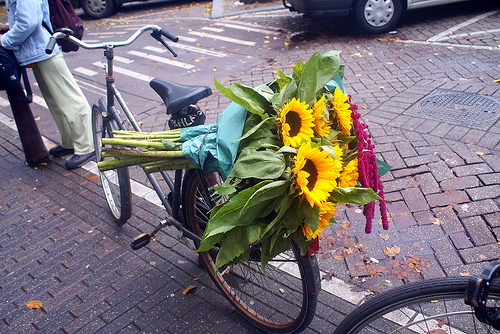
Flower: sunflower